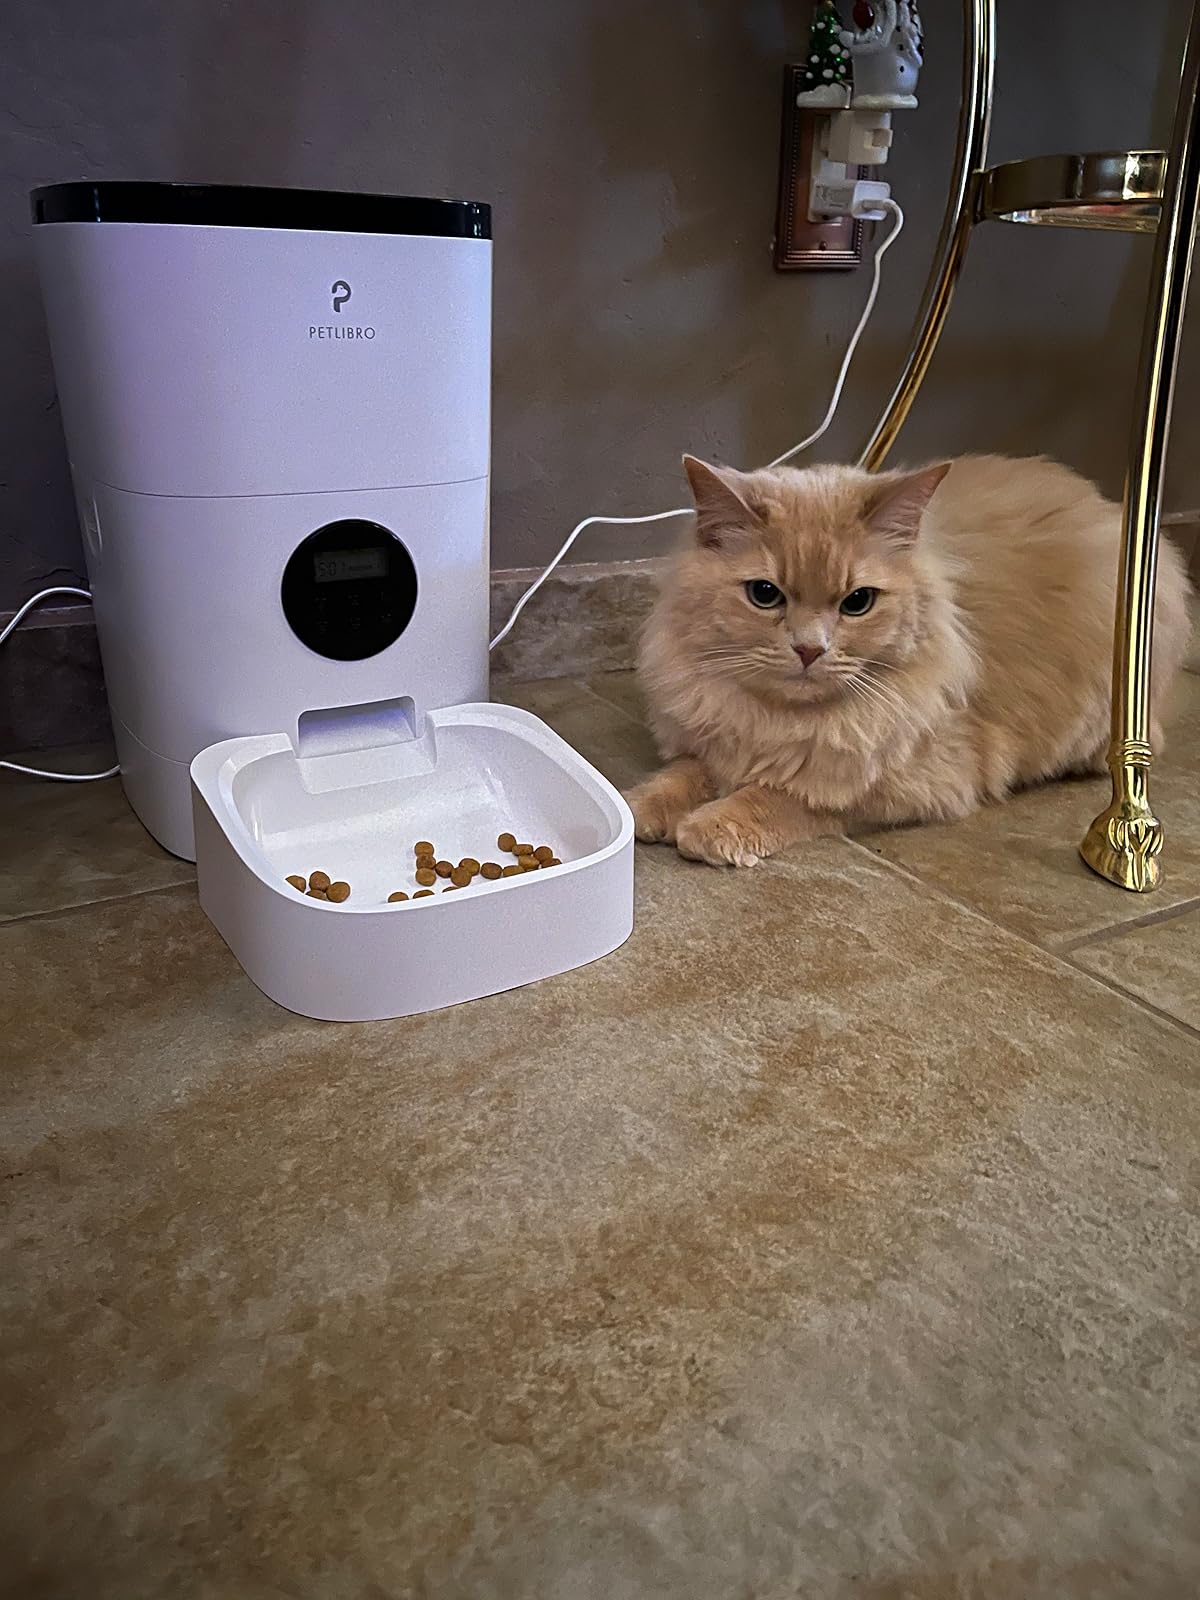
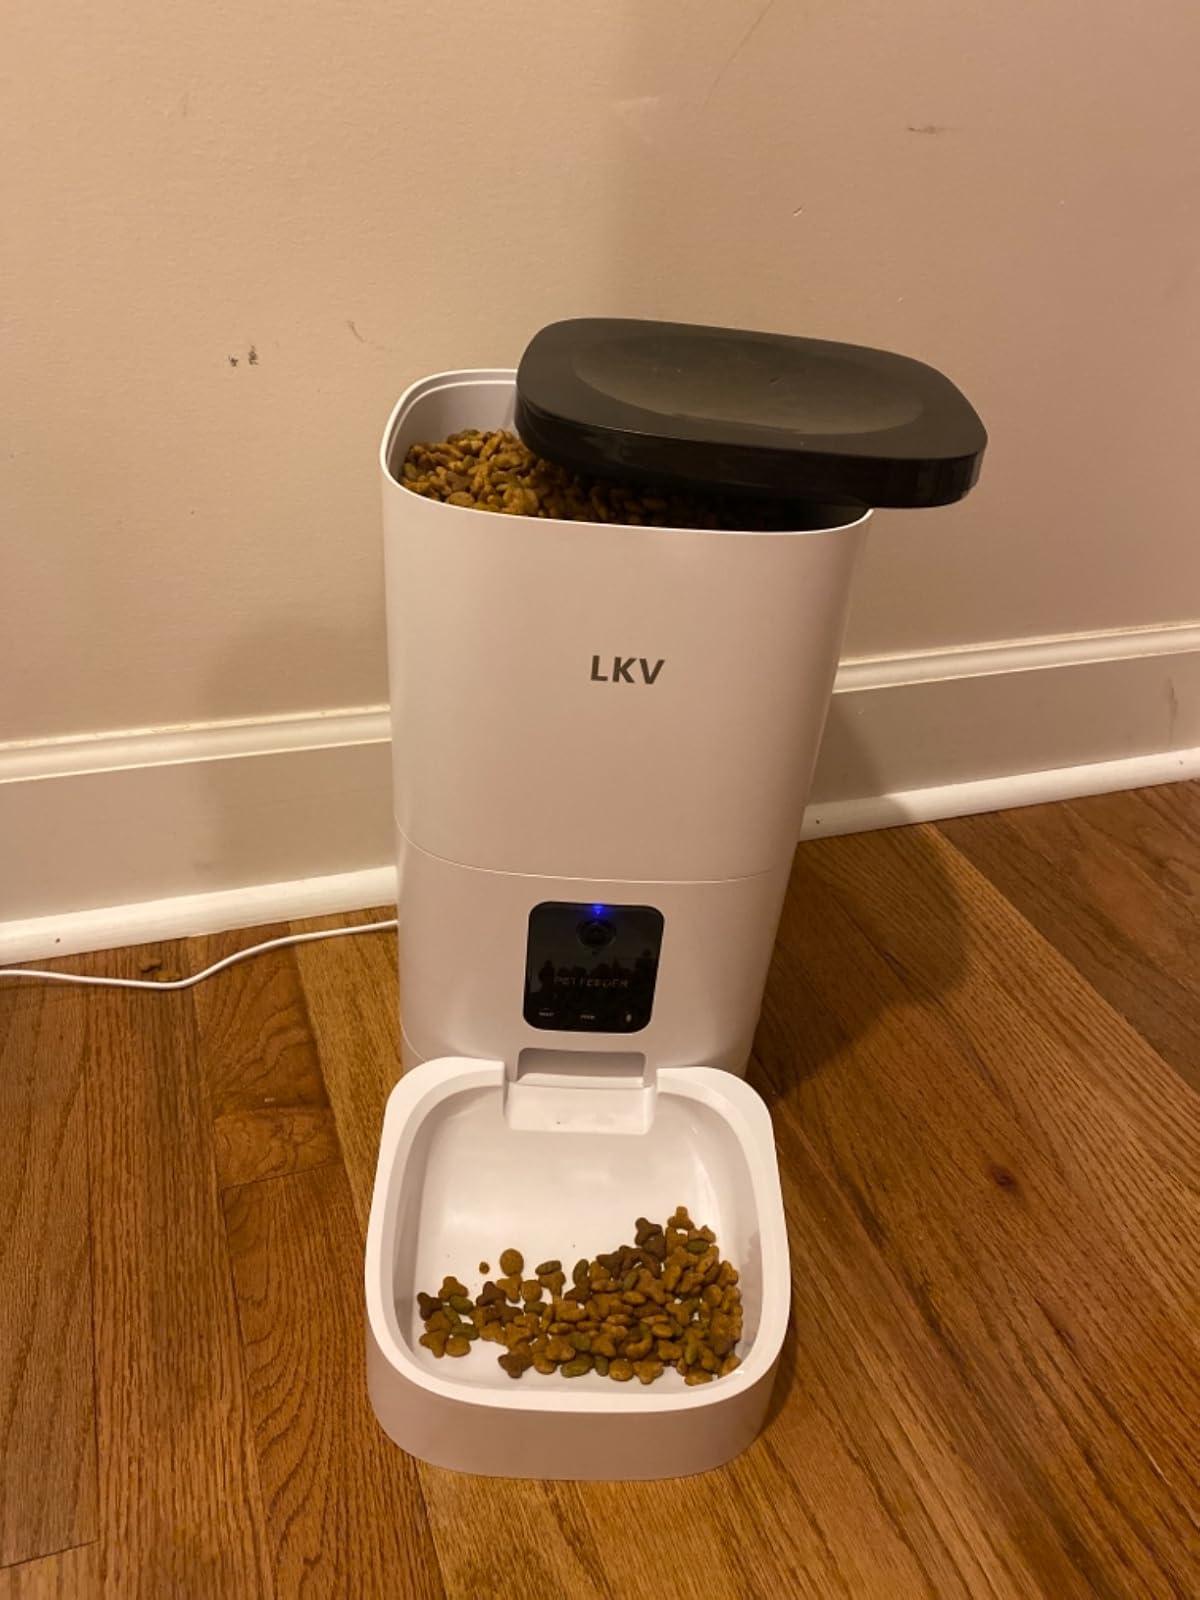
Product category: items_feeder
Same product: no